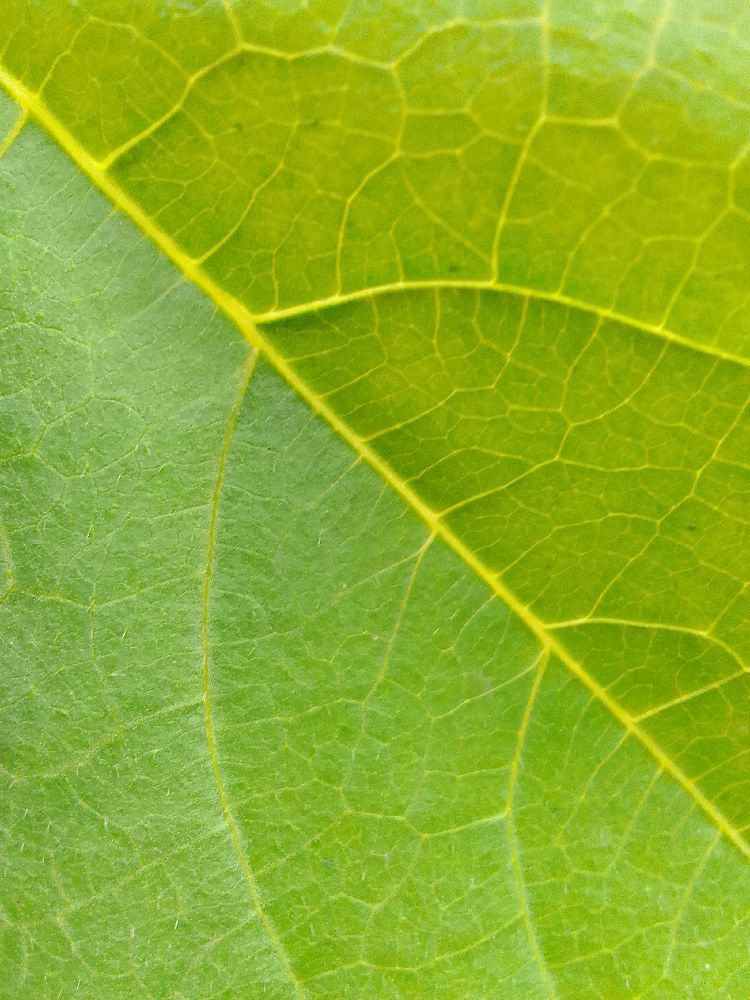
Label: healthy